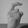
ASL letter: X